Ridin' Thru

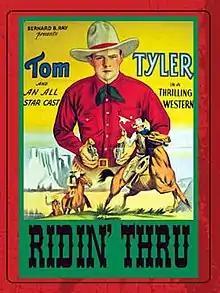

Ridin' Thru is a 1934 American pre-Code Western film directed by Harry S. Webb and starring Tom Tyler, Ruth Hiatt and Lafe McKee.